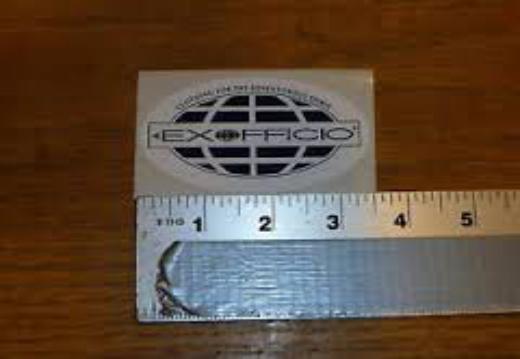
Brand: Exofficio
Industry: Clothes